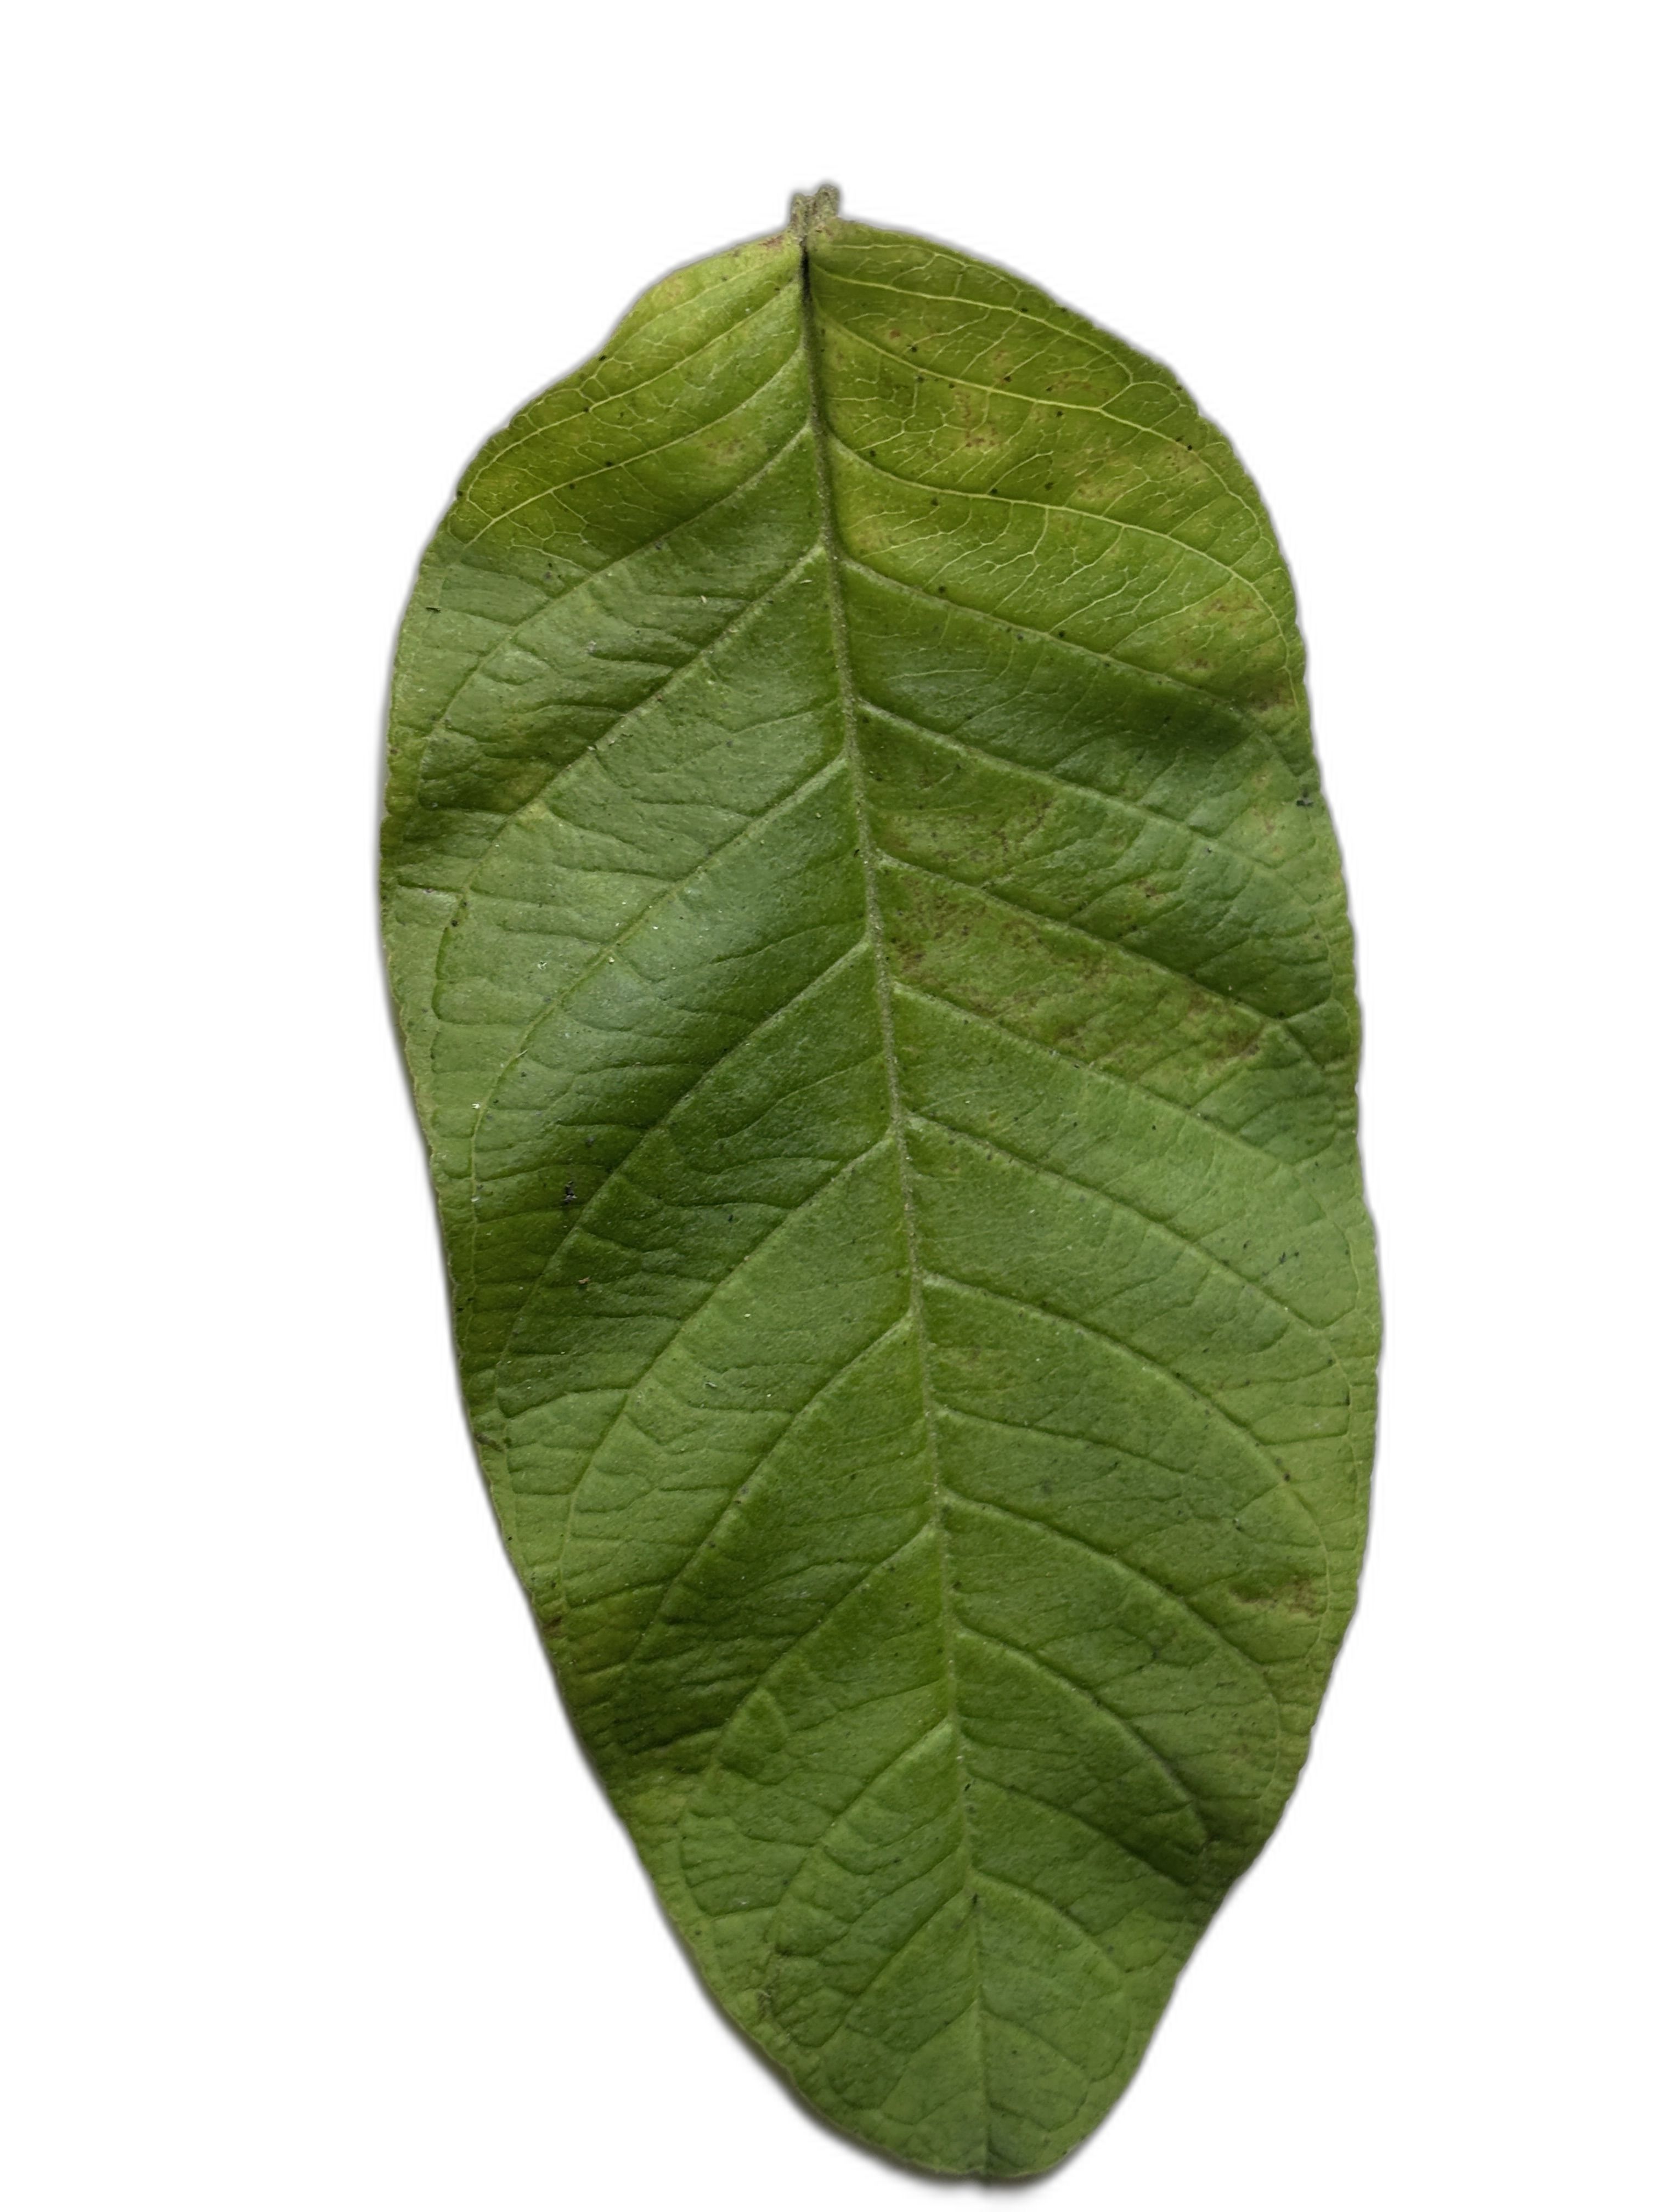
Plant part: leaf
Disease: Healthy